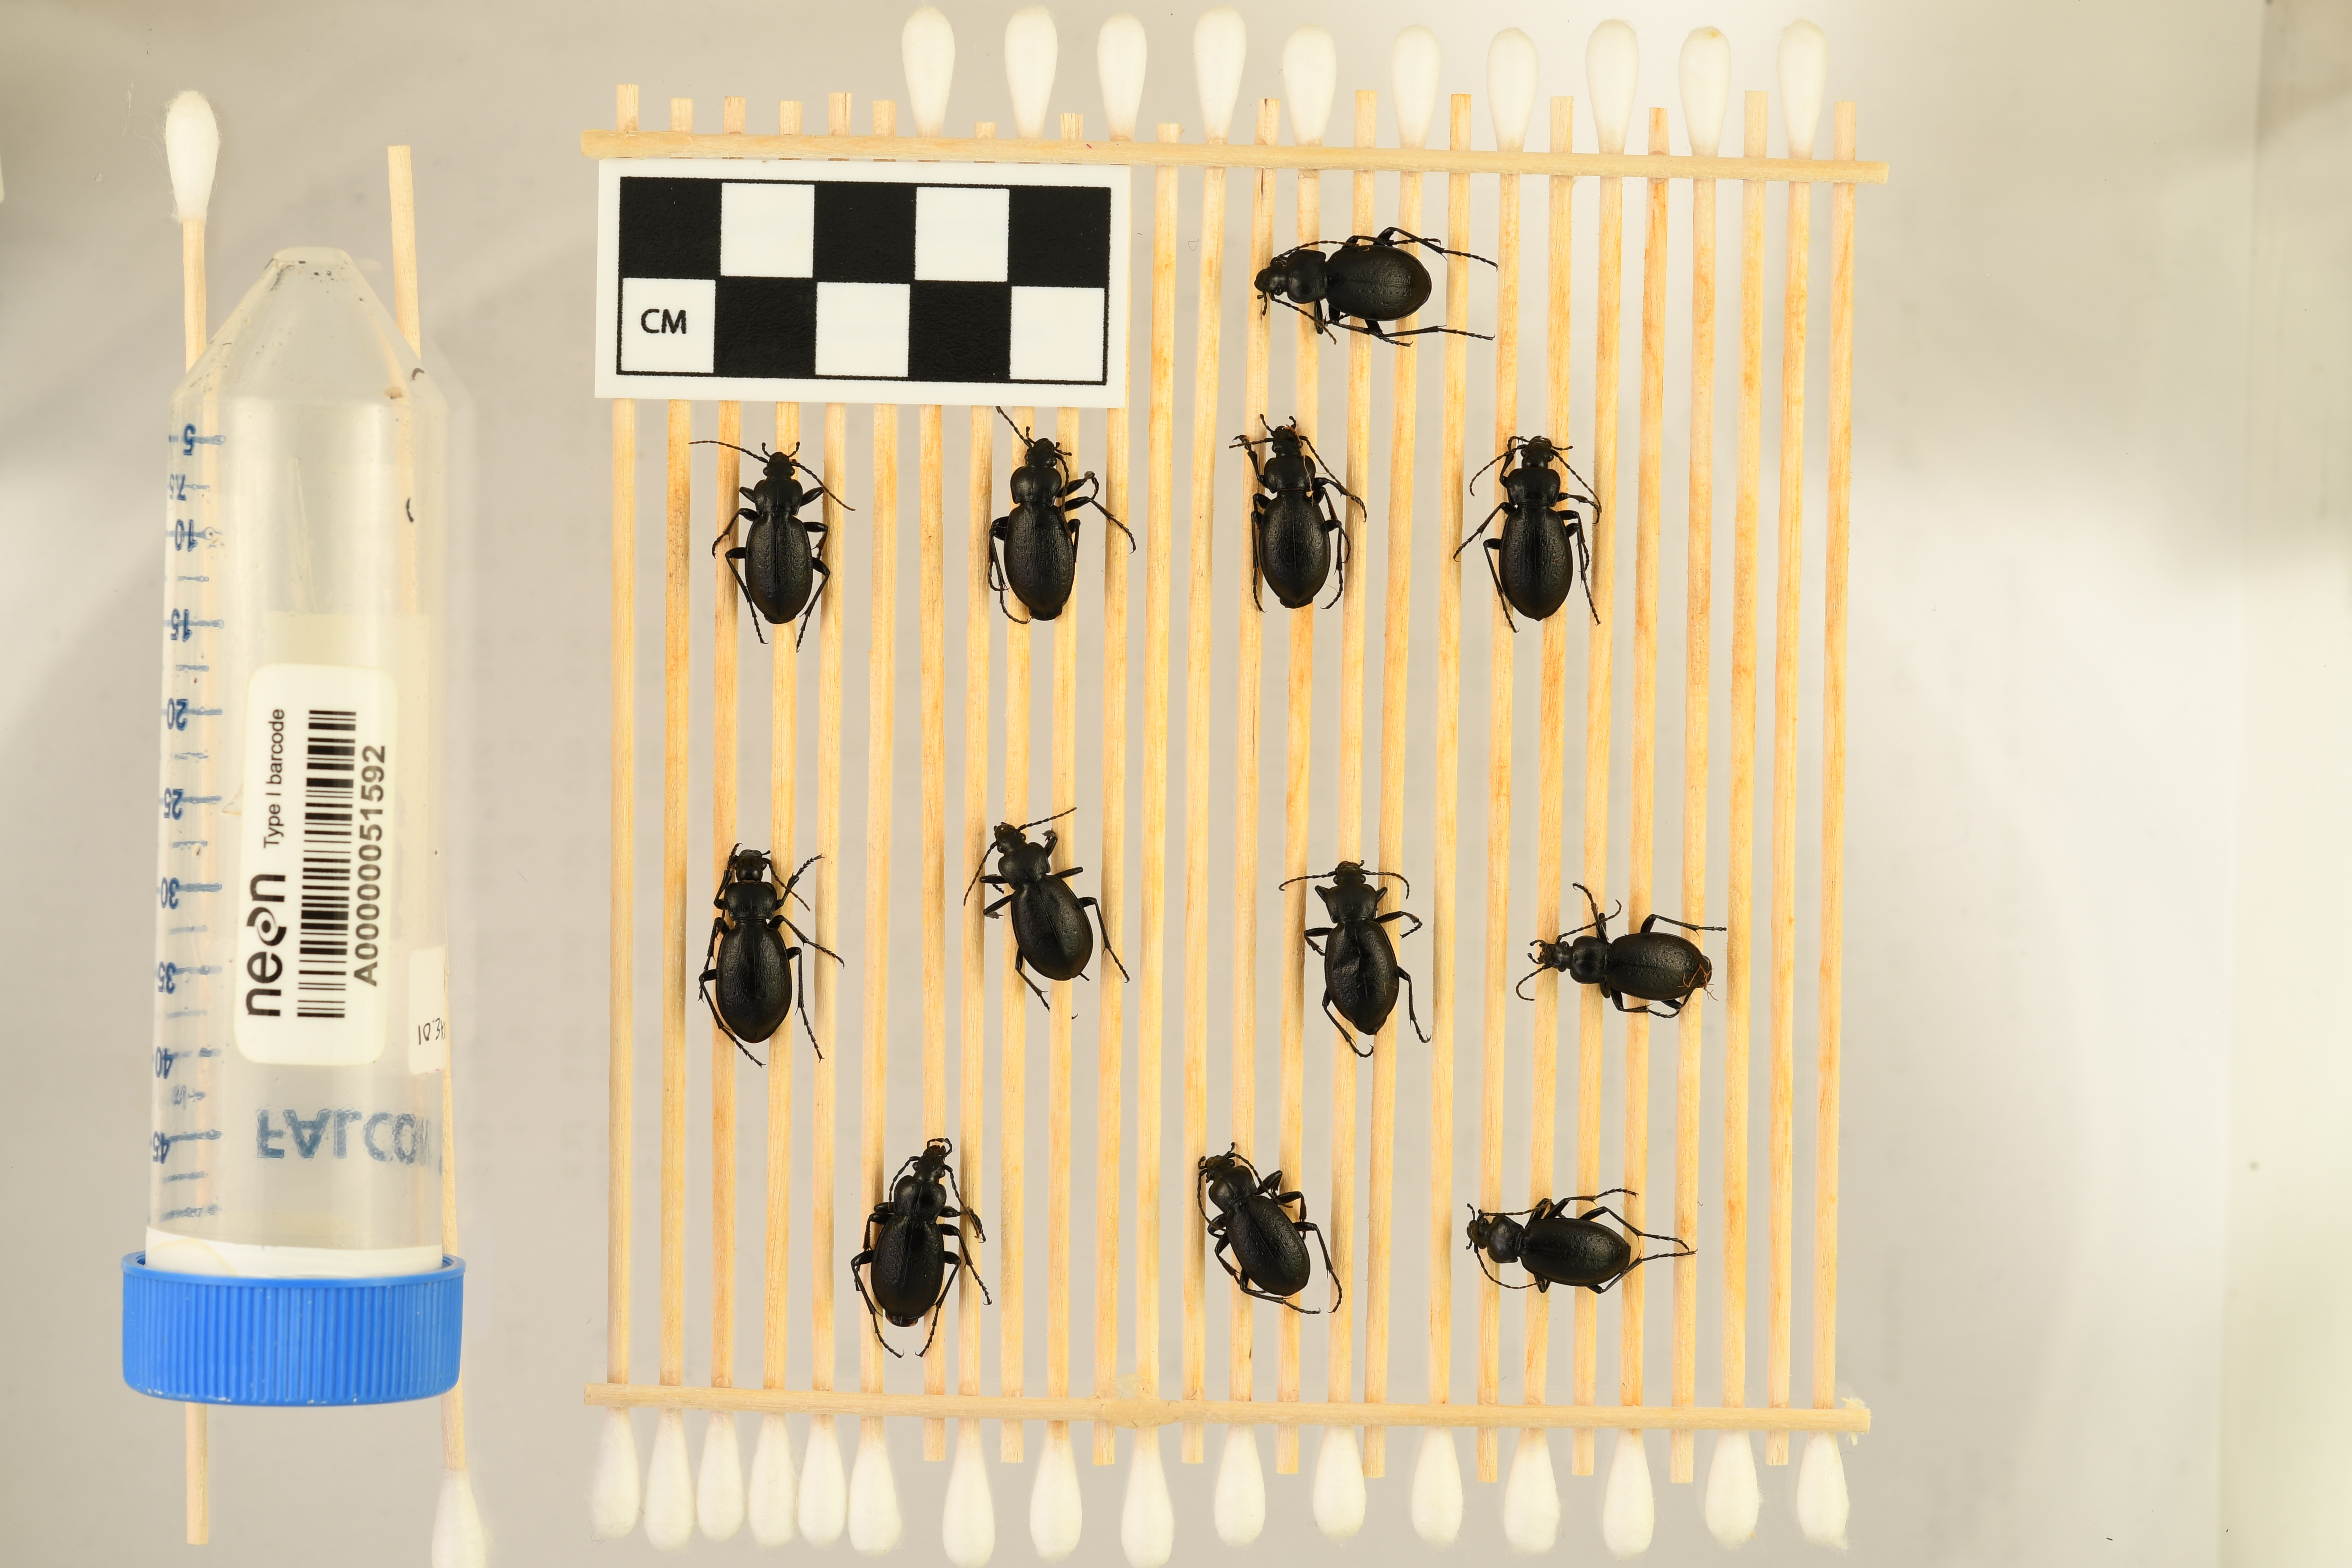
Carabus taedatus — Niwot Ridge NEON, plot NIWO_013. Beetle 1, ElytraLength: 1.09 cm (lying flat: Yes)

Carabus taedatus — Niwot Ridge NEON, plot NIWO_013. Beetle 1, ElytraWidth: 0.61 cm (lying flat: Yes)

Carabus taedatus — Niwot Ridge NEON, plot NIWO_013. Beetle 2, ElytraLength: 1.179 cm (lying flat: Yes)

Carabus taedatus — Niwot Ridge NEON, plot NIWO_013. Beetle 2, ElytraWidth: 0.5595 cm (lying flat: Yes)

Carabus taedatus — Niwot Ridge NEON, plot NIWO_013. Beetle 3, ElytraLength: 1.162 cm (lying flat: No)

Carabus taedatus — Niwot Ridge NEON, plot NIWO_013. Beetle 3, ElytraWidth: 0.5596 cm (lying flat: No)

Carabus taedatus — Niwot Ridge NEON, plot NIWO_013. Beetle 4, ElytraLength: 1.203 cm (lying flat: Yes)

Carabus taedatus — Niwot Ridge NEON, plot NIWO_013. Beetle 4, ElytraWidth: 0.5844 cm (lying flat: Yes)

Carabus taedatus — Niwot Ridge NEON, plot NIWO_013. Beetle 5, ElytraLength: 1.191 cm (lying flat: Yes)

Carabus taedatus — Niwot Ridge NEON, plot NIWO_013. Beetle 5, ElytraWidth: 0.5953 cm (lying flat: Yes)

Carabus taedatus — Niwot Ridge NEON, plot NIWO_013. Beetle 6, ElytraLength: 1.25 cm (lying flat: Yes)

Carabus taedatus — Niwot Ridge NEON, plot NIWO_013. Beetle 6, ElytraWidth: 0.631 cm (lying flat: Yes)

Carabus taedatus — Niwot Ridge NEON, plot NIWO_013. Beetle 7, ElytraLength: 1.136 cm (lying flat: Yes)

Carabus taedatus — Niwot Ridge NEON, plot NIWO_013. Beetle 7, ElytraWidth: 0.6122 cm (lying flat: Yes)

Carabus taedatus — Niwot Ridge NEON, plot NIWO_013. Beetle 8, ElytraLength: 1.189 cm (lying flat: Yes)

Carabus taedatus — Niwot Ridge NEON, plot NIWO_013. Beetle 8, ElytraWidth: 0.601 cm (lying flat: Yes)

Carabus taedatus — Niwot Ridge NEON, plot NIWO_013. Beetle 9, ElytraLength: 1.042 cm (lying flat: Yes)

Carabus taedatus — Niwot Ridge NEON, plot NIWO_013. Beetle 9, ElytraWidth: 0.5508 cm (lying flat: Yes)

Carabus taedatus — Niwot Ridge NEON, plot NIWO_013. Beetle 10, ElytraLength: 1.056 cm (lying flat: Yes)

Carabus taedatus — Niwot Ridge NEON, plot NIWO_013. Beetle 10, ElytraWidth: 0.6246 cm (lying flat: Yes)

Carabus taedatus — Niwot Ridge NEON, plot NIWO_013. Beetle 11, ElytraLength: 1.107 cm (lying flat: Yes)

Carabus taedatus — Niwot Ridge NEON, plot NIWO_013. Beetle 11, ElytraWidth: 0.5779 cm (lying flat: Yes)

Carabus taedatus — Niwot Ridge NEON, plot NIWO_013. Beetle 12, ElytraLength: 1.136 cm (lying flat: No)

Carabus taedatus — Niwot Ridge NEON, plot NIWO_013. Beetle 12, ElytraWidth: 0.5558 cm (lying flat: No)